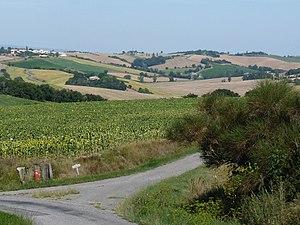
Sud de Lagarde vu de l'ouest, Haute-Garonne, France
Lagarde est une commune française située dans le département de la Haute-Garonne, dans la région Occitanie.